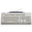
Label: keyboard